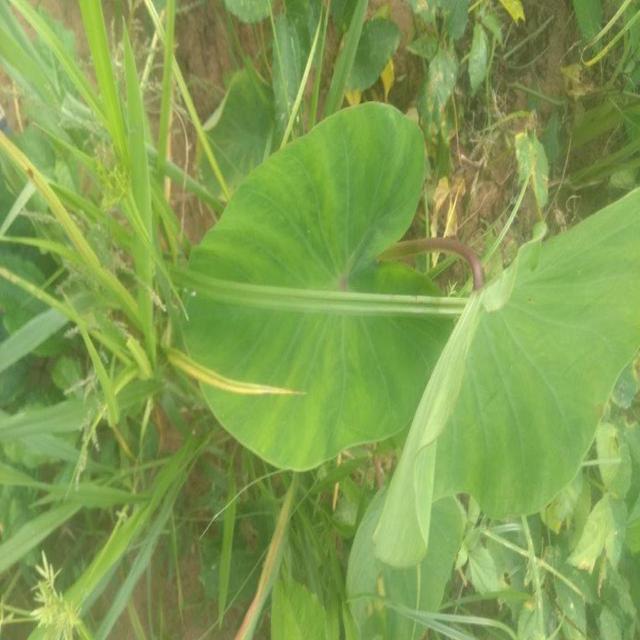
Label: Healthy